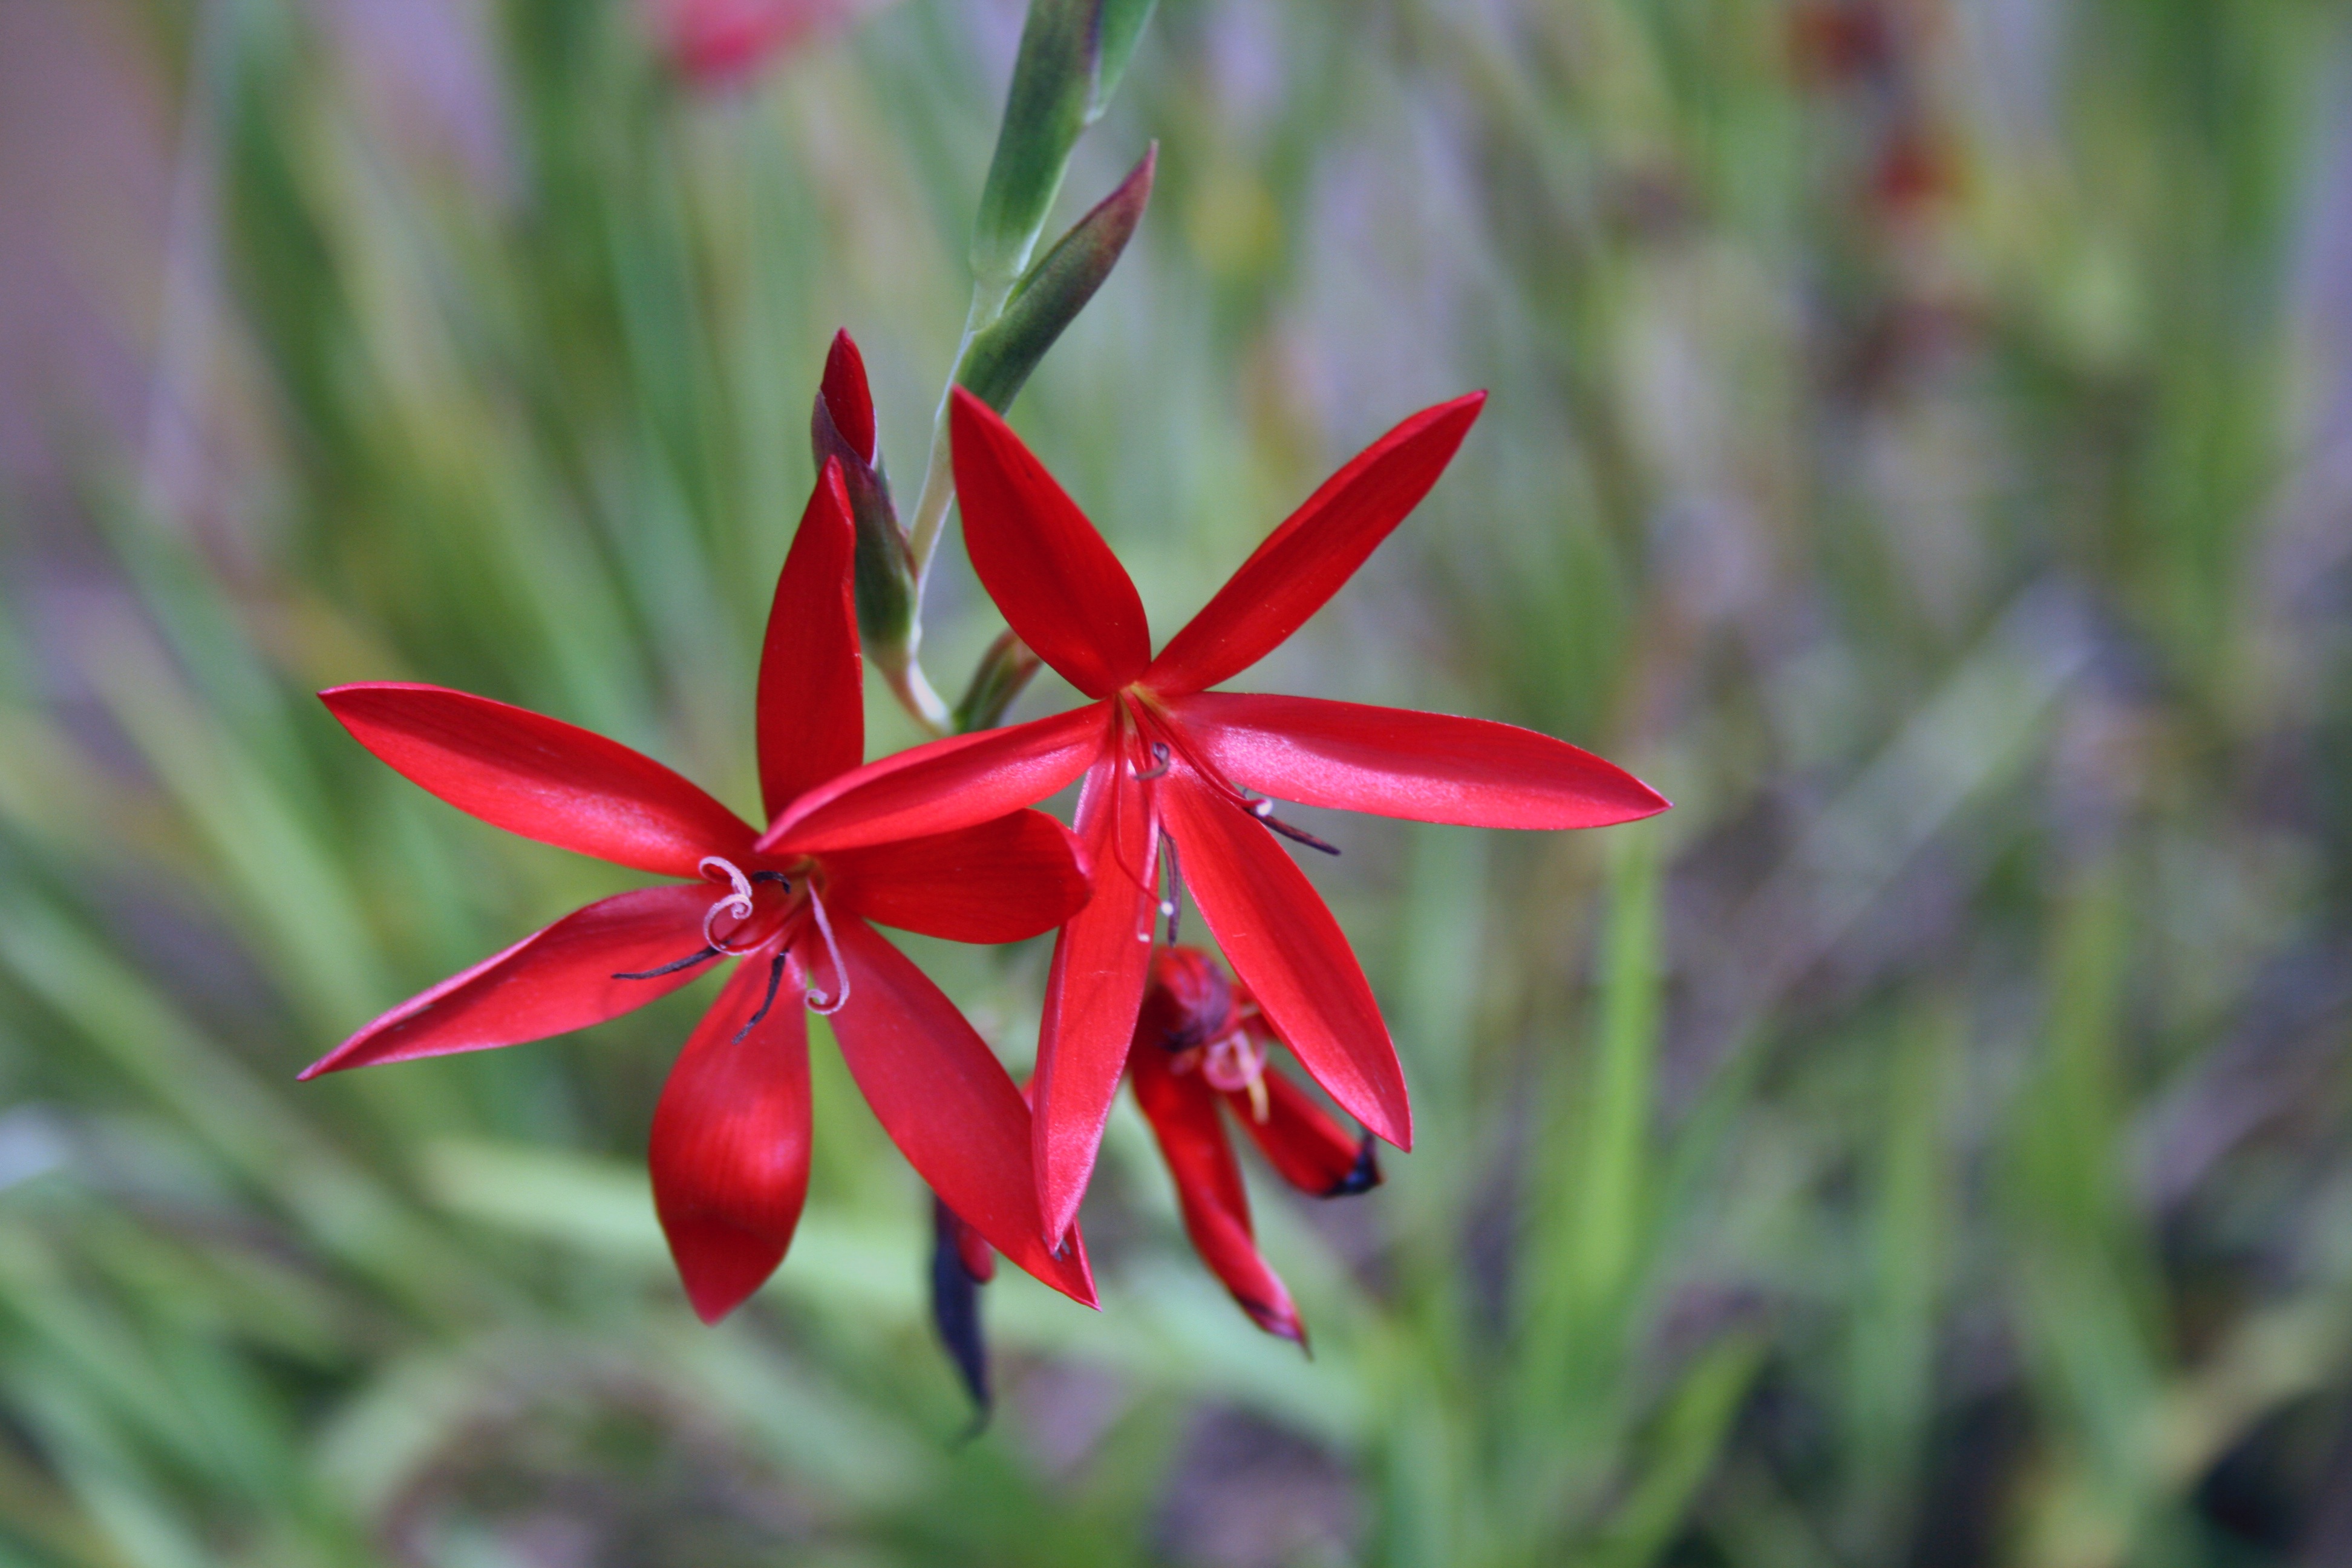
landscape, nature, grass, growth, plant, leaf, flower, petal, bloom, river, summer, environment, green, red, tranquil, botany, colorful, flora, wildflower, close up, outdoors, reeds, macro photography, flowering plant, plant stem, land plant